Tessa Duder

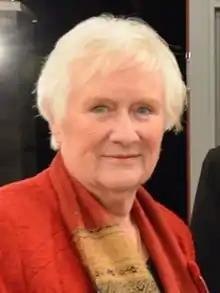
Duder in 2015

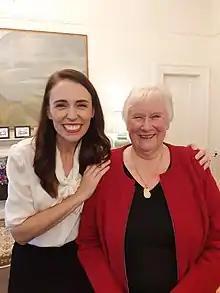
Duder (right) with the prime minister, Jacinda Ardern, on 23 March 2021

Tessa Duder (née Staveley, born 13 November 1940) is a New Zealand author of novels for young people, short stories, plays and non-fiction, and a former swimmer who won a silver medal for her country at the 1958 British Empire and Commonwealth Games. As a writer, she is primarily known for her "Alex" quartet and long-term advocacy for New Zealand children's literature. As an editor, she has also published a number of anthologies. In 2020 she received the Prime Minister's Award for Literary Achievement in acknowledgement of her significant contributions to New Zealand fiction.